Addison Road, London

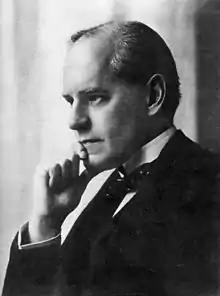
John Galsworthy, novelist and playwright, lived at 14 Addison Road

The novelist and playwright John Galsworthy lived at 14 Addison Road from 1905 to 1913, as did Joseph Conrad and Radclyffe Hall at other times. Other notable inhabitants have included: Chaim Weizmann, the first President of the State of Israel, who lived at No. 67 between 1916 and 1919; David Lloyd George, who resided at No. 2 between 1928 and 1936; James Locke, who is credited with giving Tweed its name, and the architect Eustace Balfour.